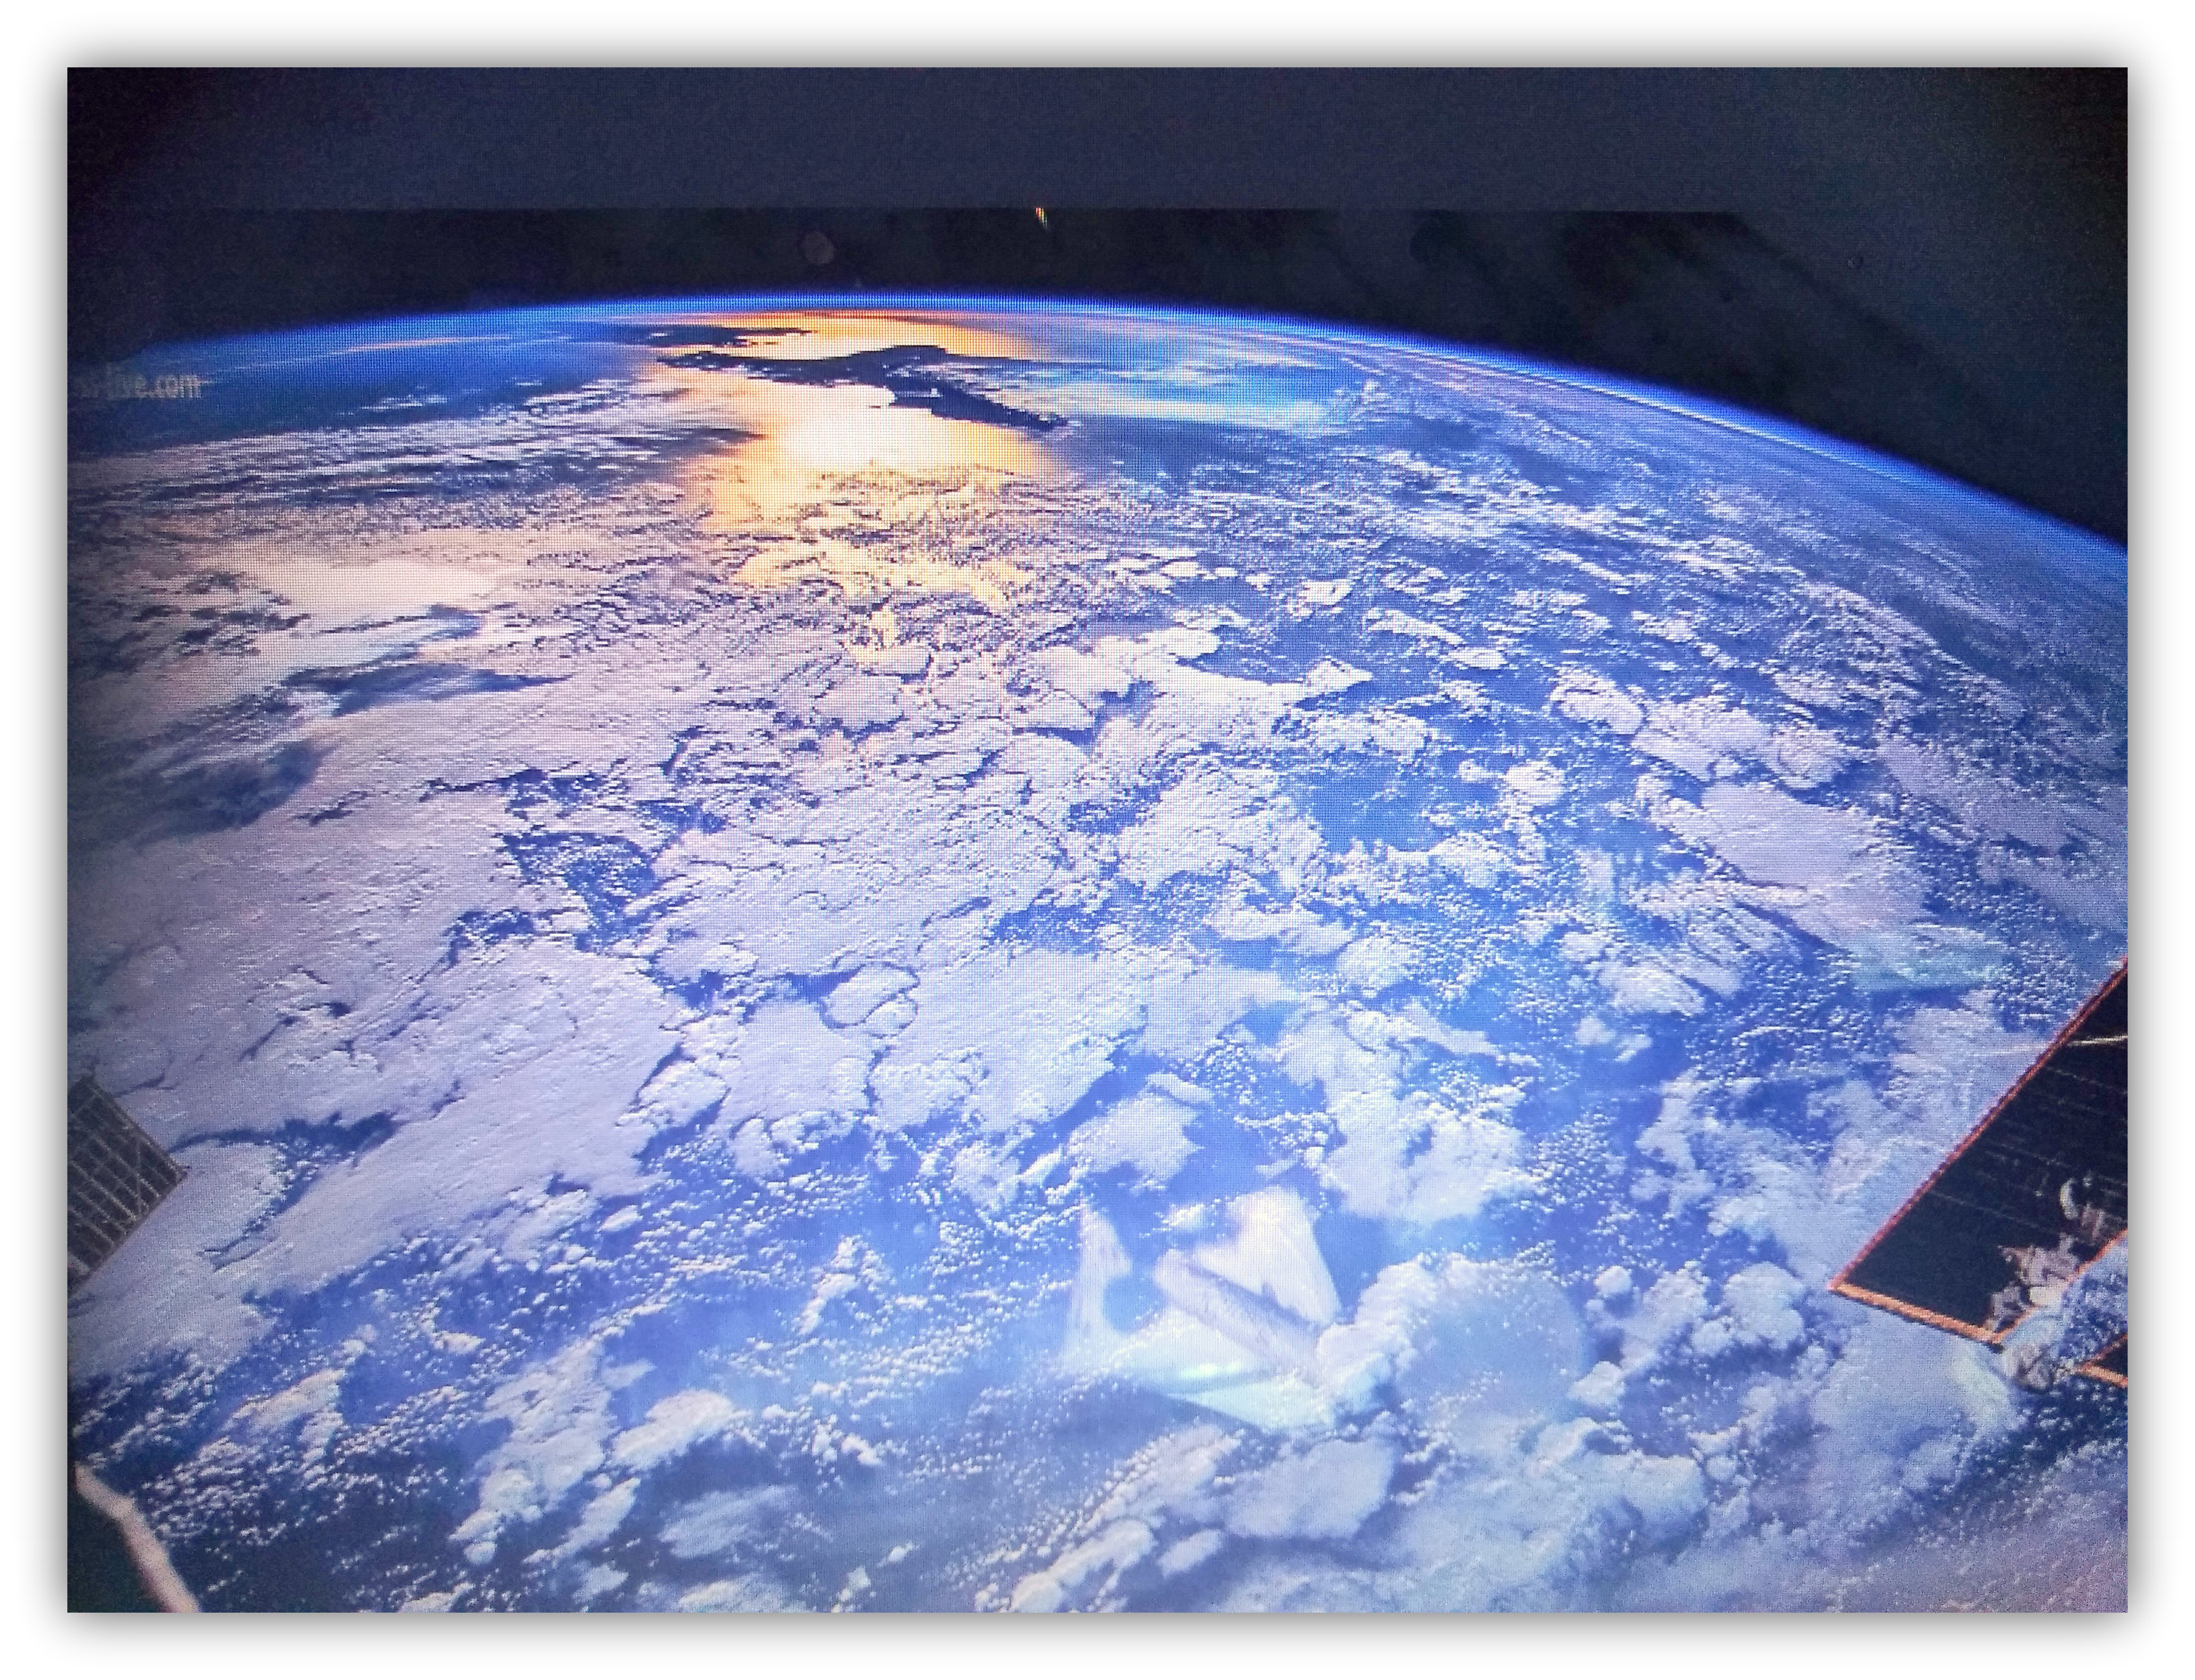
sky, atmosphere, earth, astronomical object, outer space, world, planet, space, stock photography, cloud